Biga (bread baking)

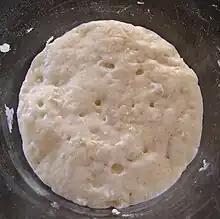
A bowl of "biga"

Biga is a type of pre-fermentation used in Italian baking. Many popular Italian breads, including ciabatta, are made using a "biga". Using a biga adds complexity to the bread's flavor and is often used in breads that need a light, open texture with holes. Apart from adding to flavor and texture, a biga also helps to preserve bread by making it less perishable.